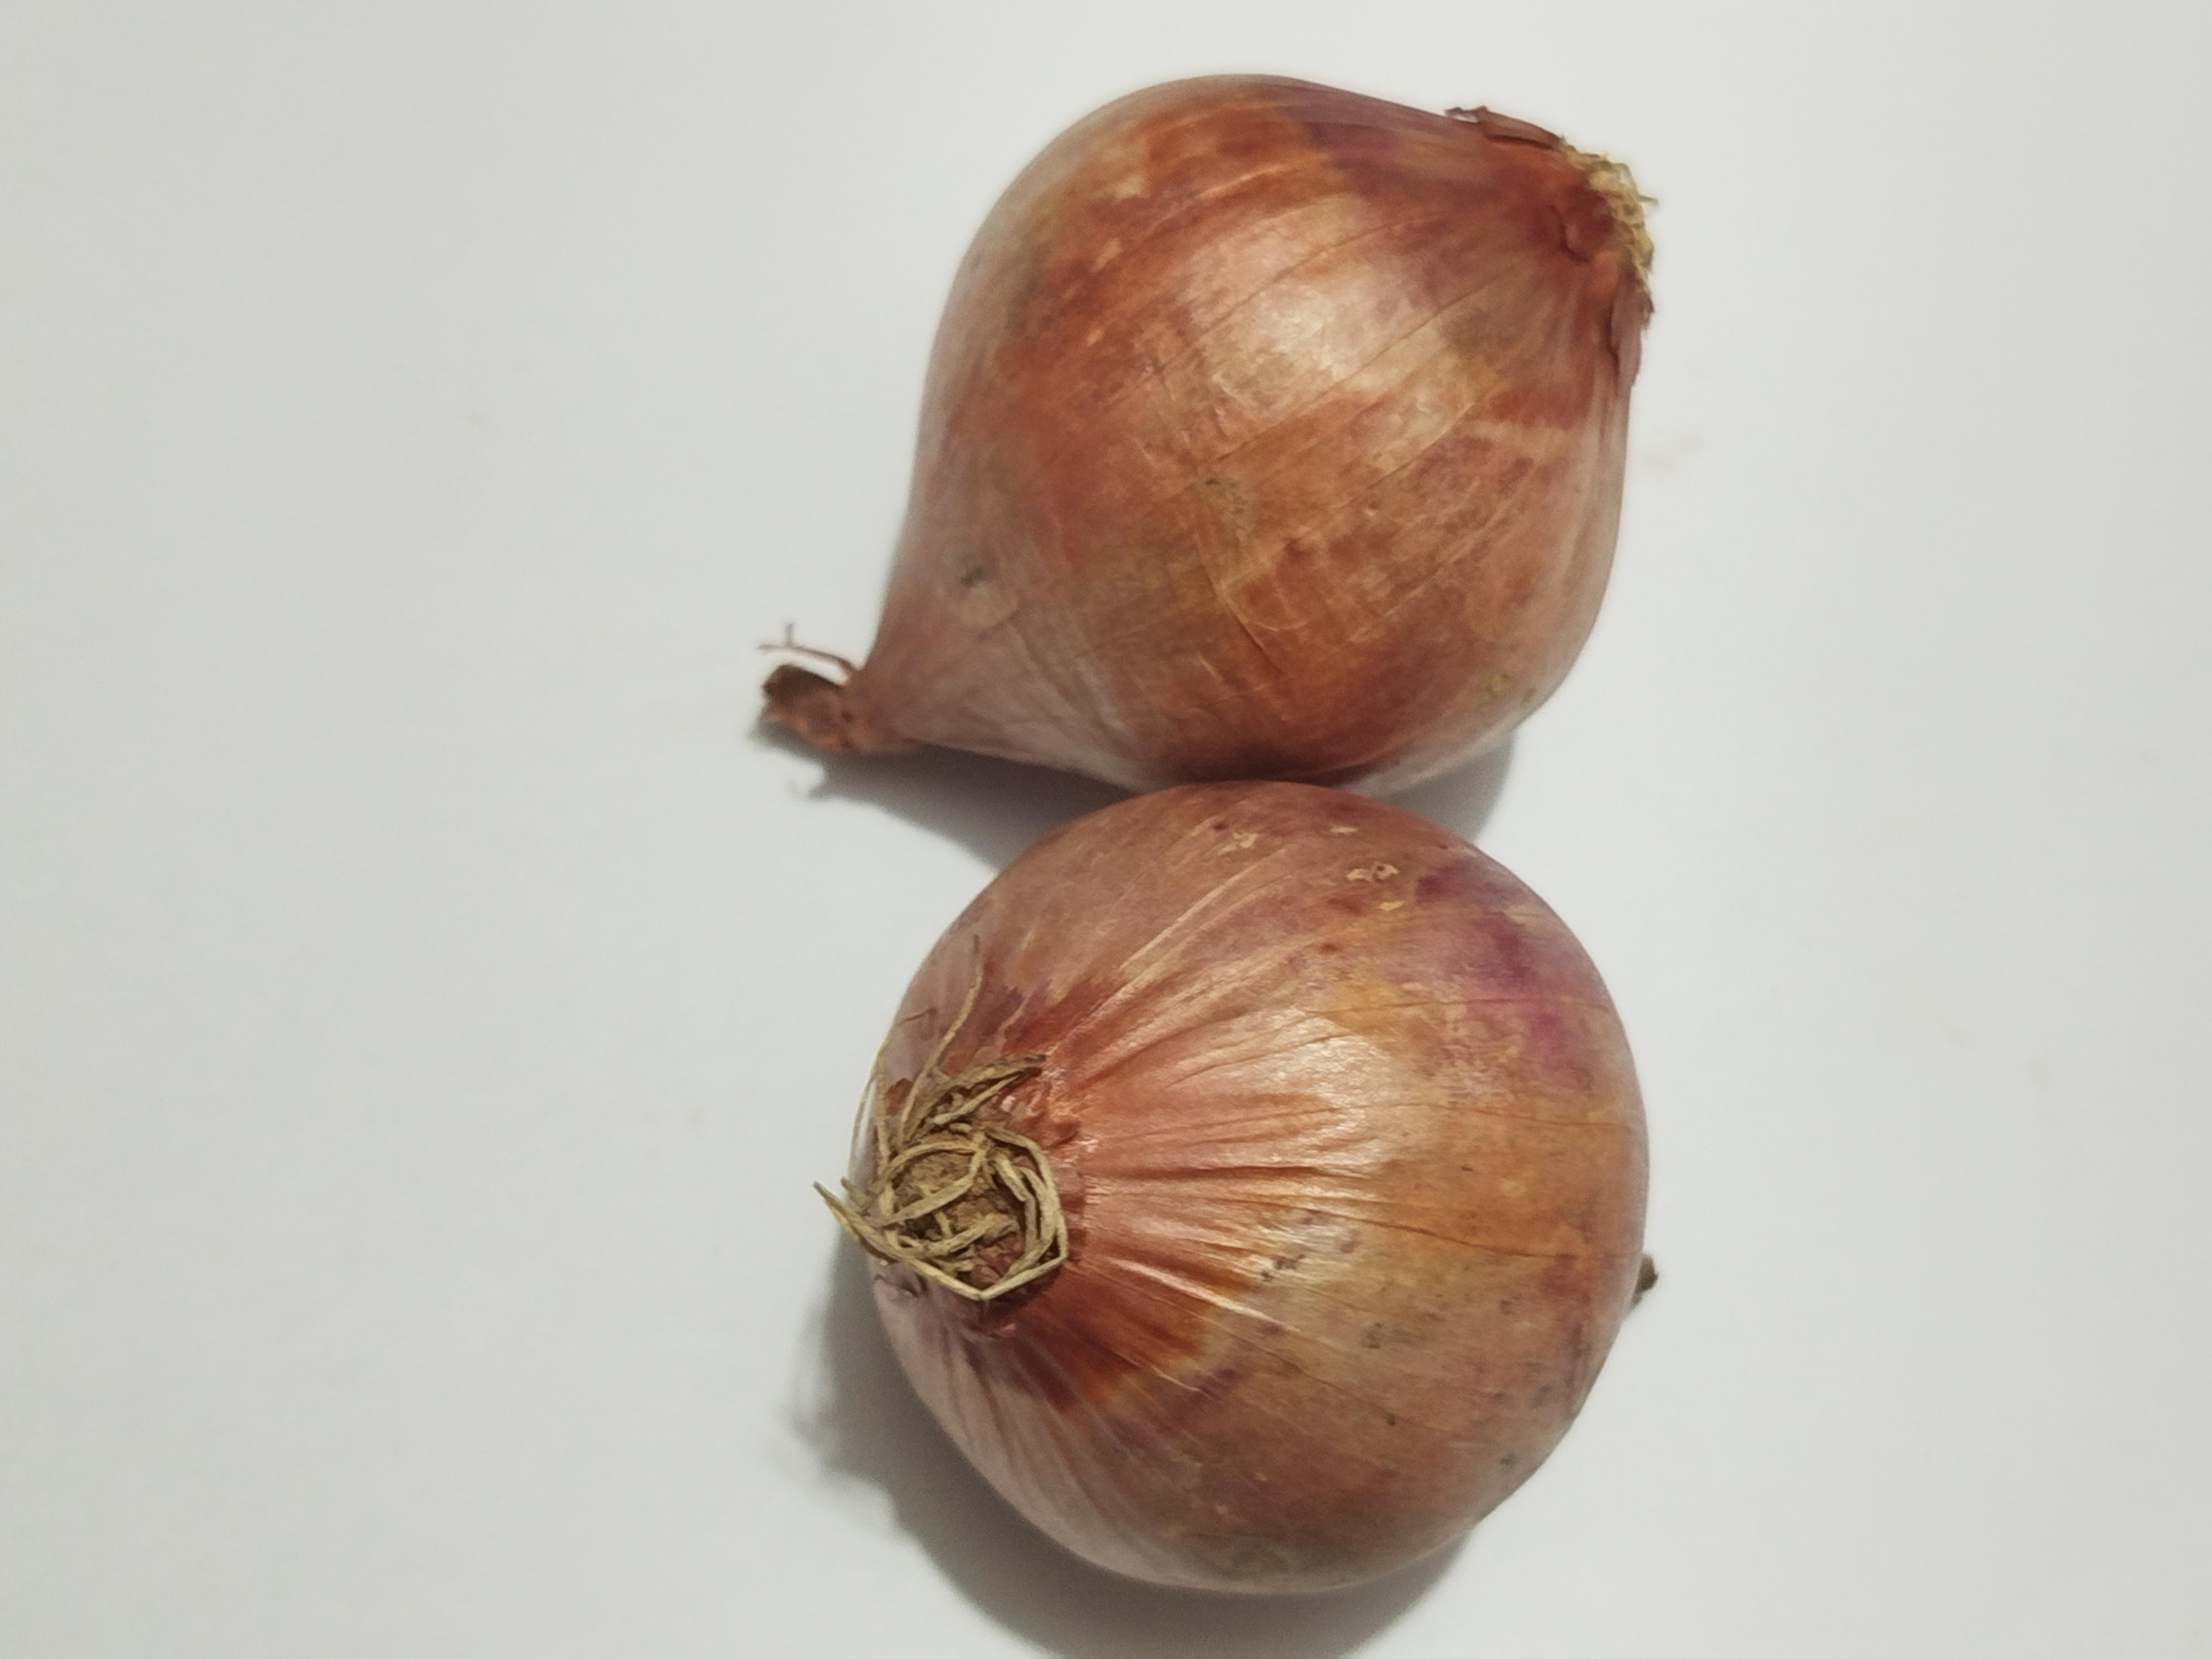
Label: Onion